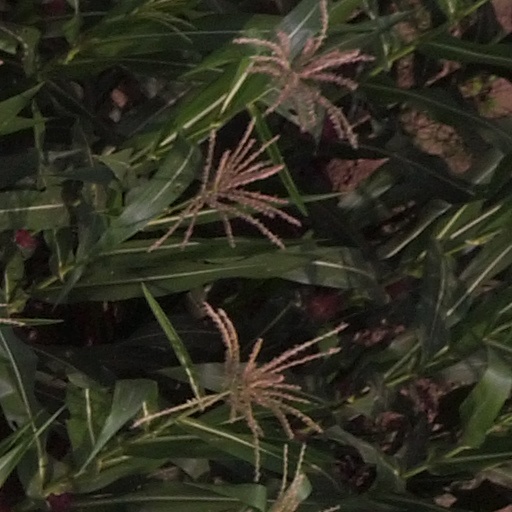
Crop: maize; corn